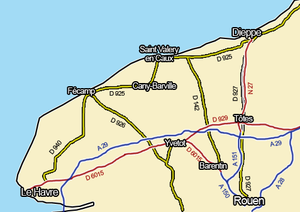
Tracé de la N 27
La route nationale 27 est une route nationale française reliant actuellement l'A 151, elle-même reliée à l'A150, à Dieppe. La RN 27 fait partie de l'axe Rouen - Dieppe.